Kansas State Wildcats football

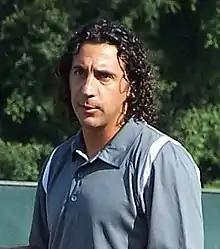
Martín Gramática, All-American kicker in 1997

KSU Stadium opened its doors September 21, 1968, with a 21–0 victory over Colorado State. It was renamed Bill Snyder Family Football Stadium after former head coach Bill Snyder originally retired at the end of the 2005 season.